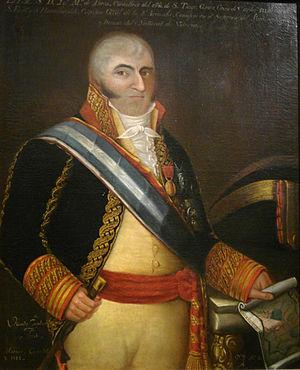
Vicente Escobar, né à La Havane en 1762 et mort dans la même ville en 1834, est un peintre portraitiste cubain.